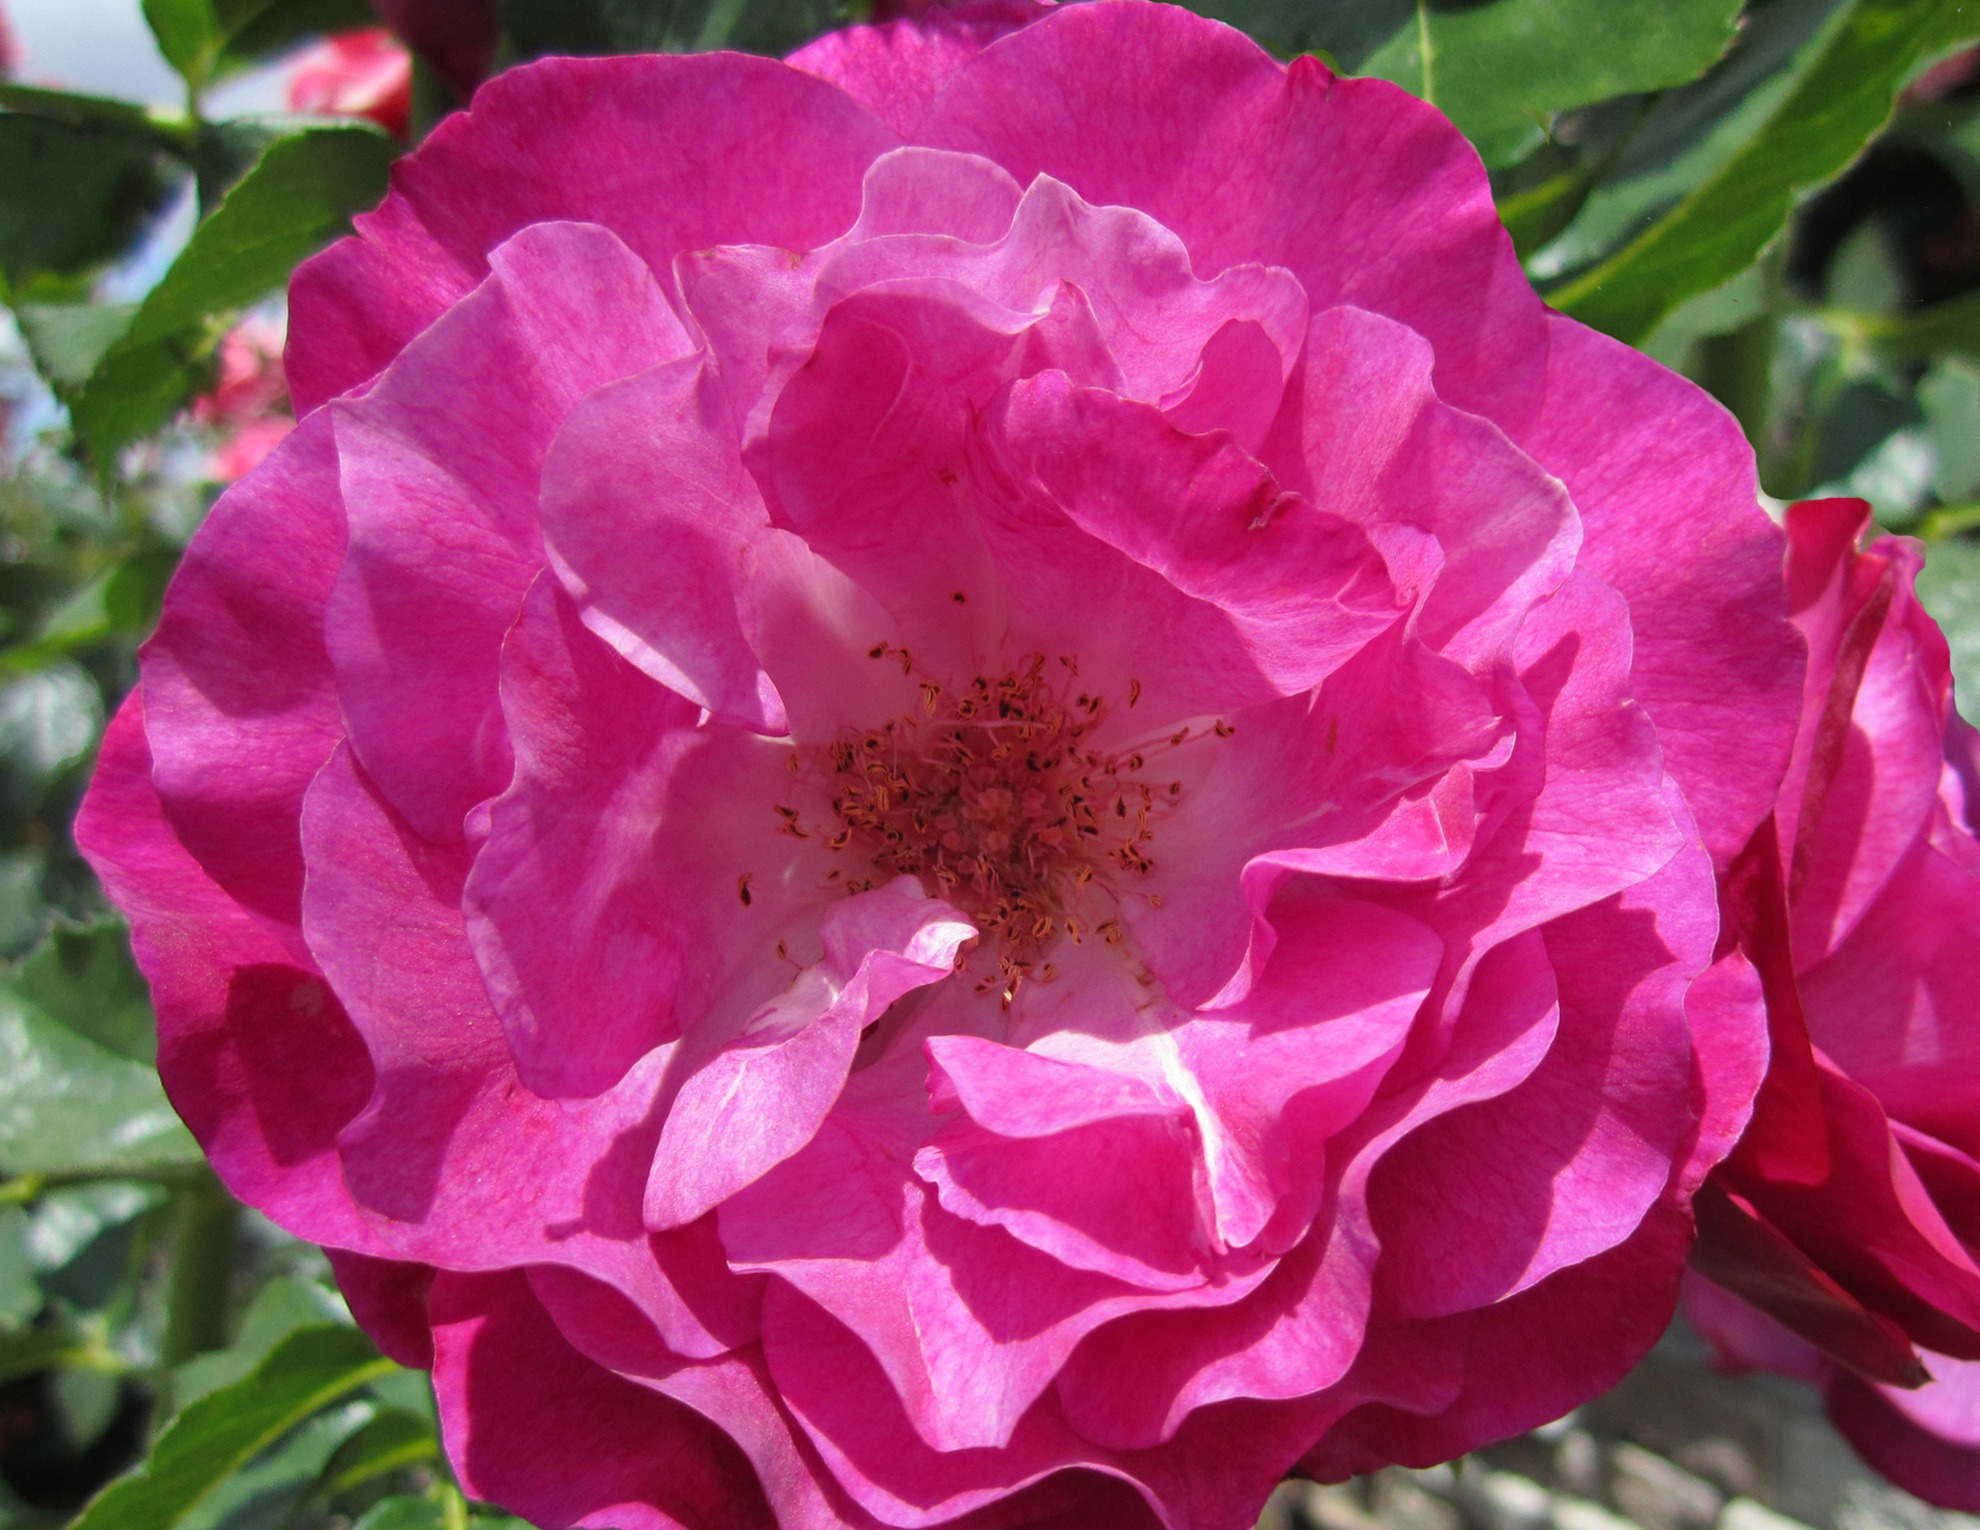
plant, sunlight, flower, petal, floral, rose, green, romantic, blooming, pink, roses, leaves, decorative, bright, blossoms, ornamental, blooms, flowering, floribunda, flowering plant, garden roses, rose family, annual plant, land plant, rosa centifolia, rosa gallica